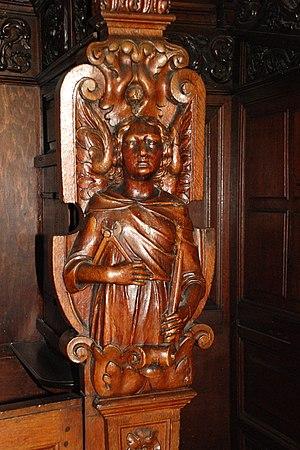
Belgique - Brabant wallon - Mont-Saint-Guibert - Église Saint-Guibert - Confessionnaux
L'église Saint-Guibert est une église catholique de style classique du XVIIIe siècle située sur le territoire de la commune belge de Mont-Saint-Guibert, en Brabant wallon.